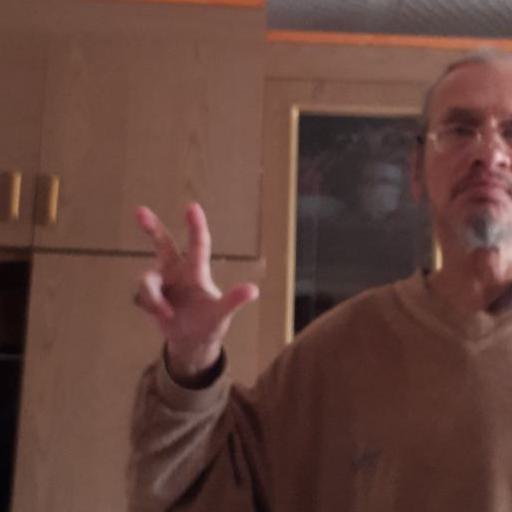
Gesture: three2